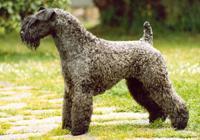
Kerry_blue_terrier